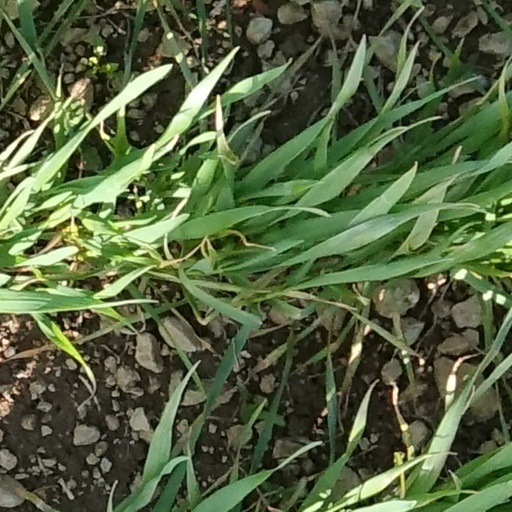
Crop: wheat